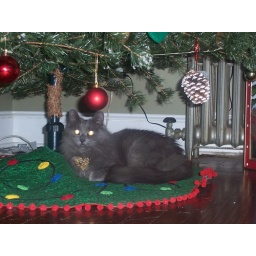
Upgrayedd, our long-hair gray cat laying under our Chrismas tree